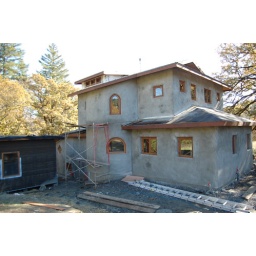
north side, stairwell turret and hip roof wrap above bale wall